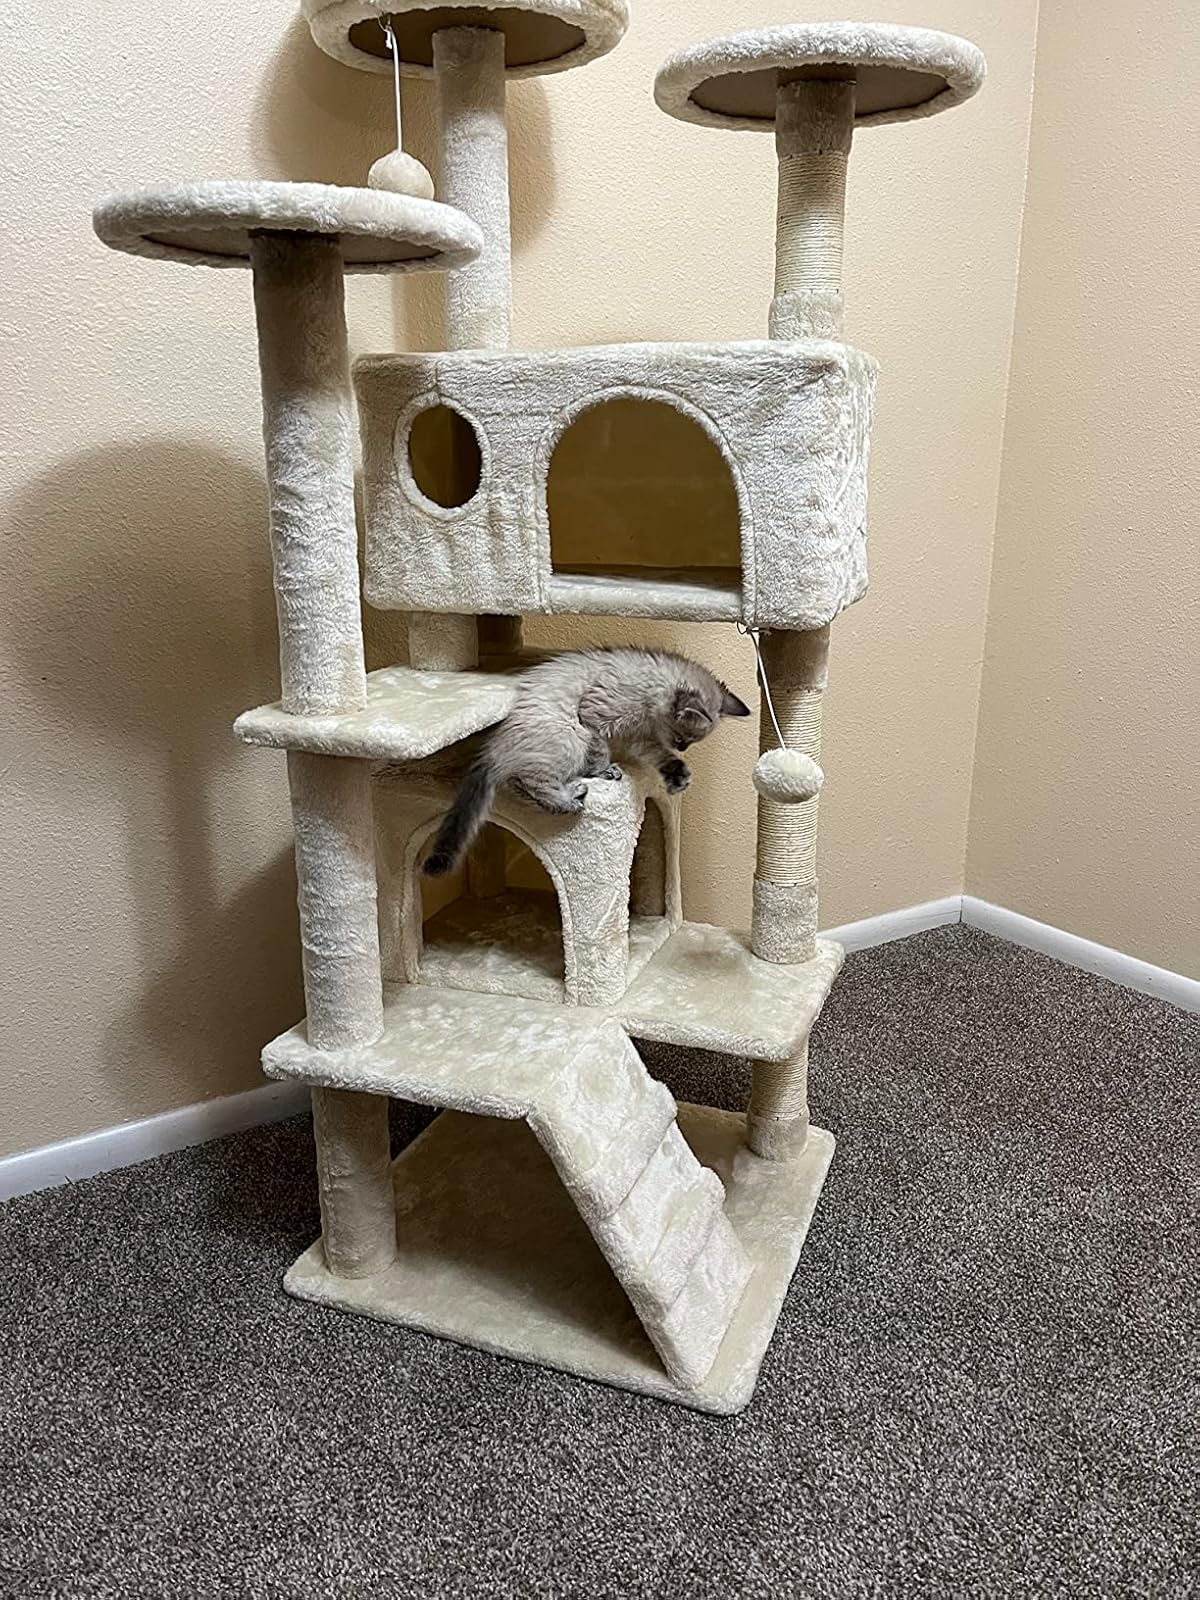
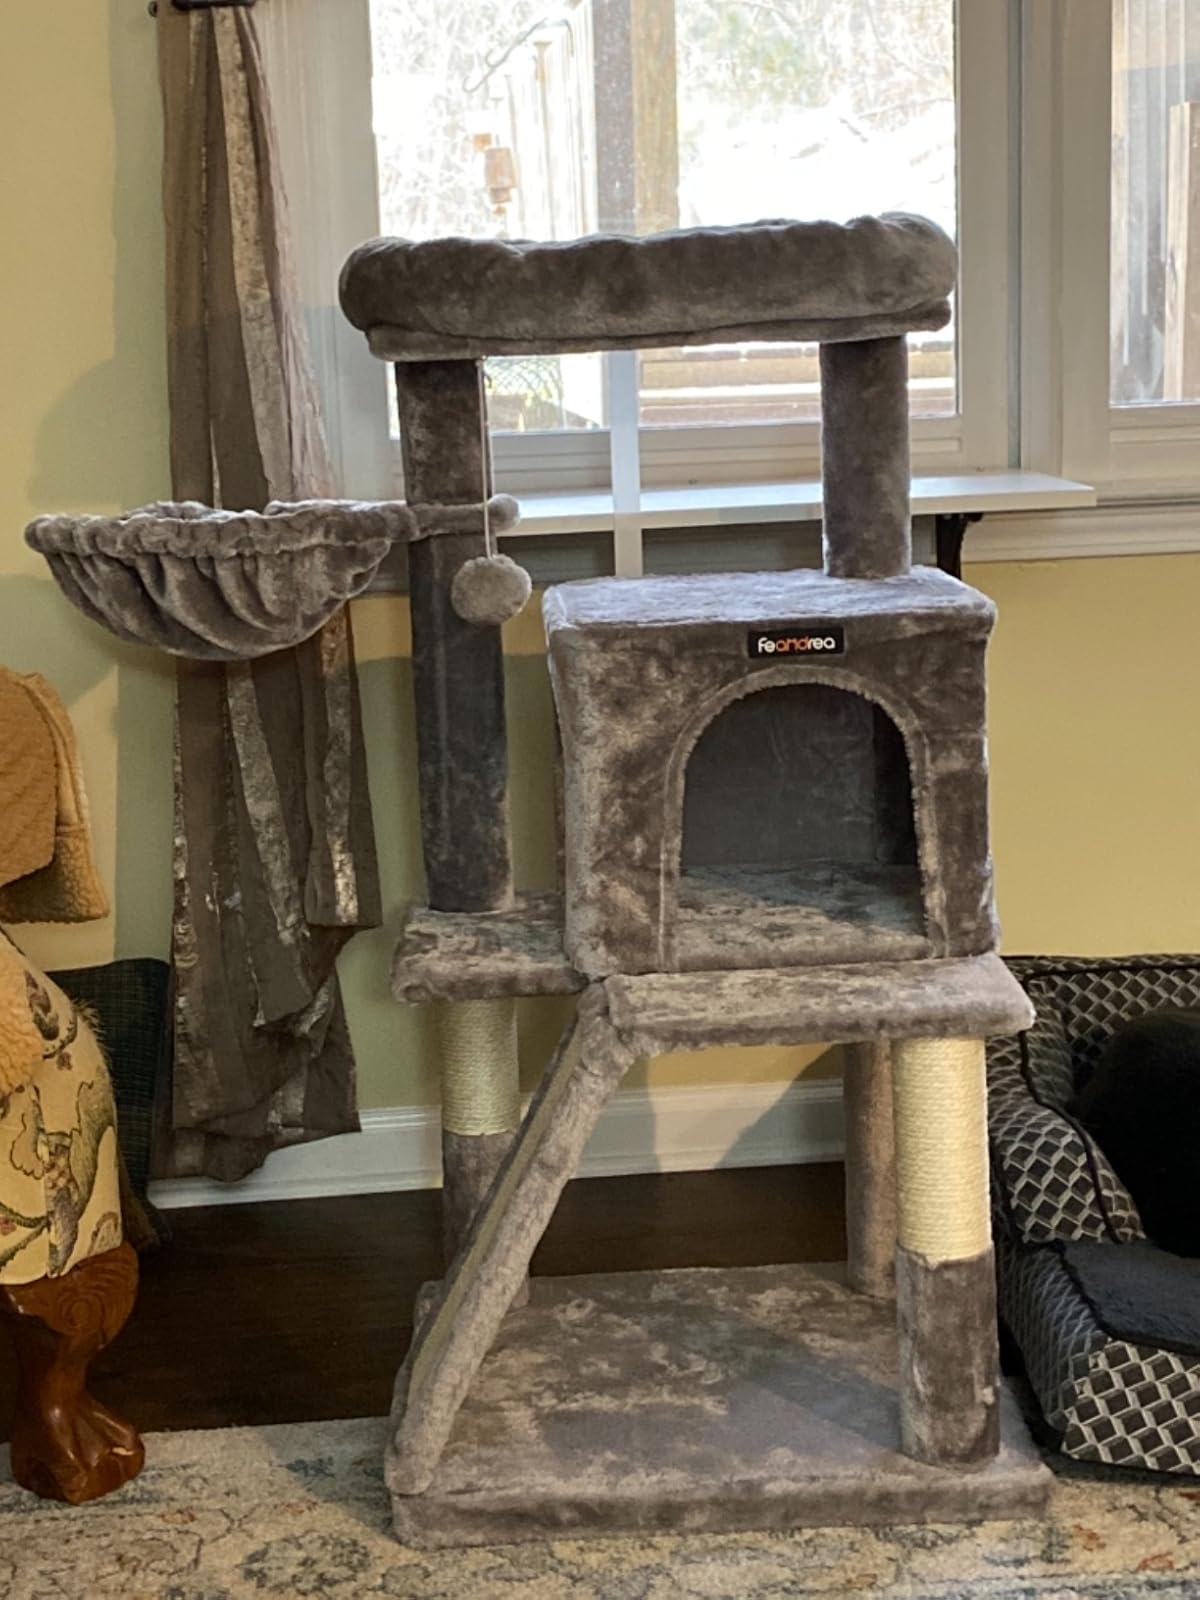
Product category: items_cat tree
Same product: no